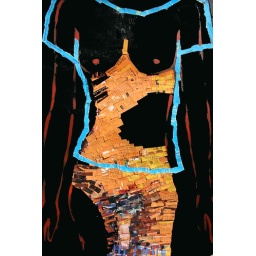
Lady boy in blauw shirt